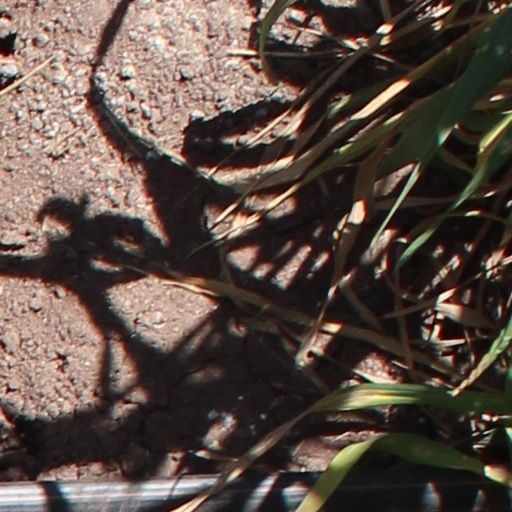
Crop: wheat